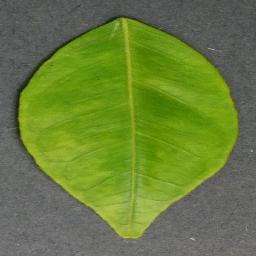
Label: Orange___Haunglongbing_(Citrus_greening)